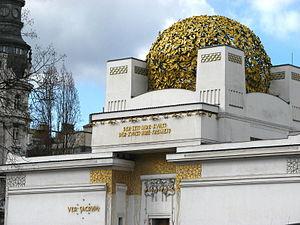
Autriche, Vienne, Palais de la Sécession